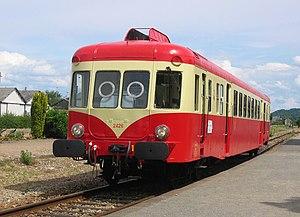
X2426 en Gare de Pont-Audemer
Les X 2400 sont une série d' autorails monocaisse de la SNCF. Les XABDP 2400, dits unifiés 600 ch, construits à 79 exemplaires en 1951 à 1955. Ils comportent 12 places de 1ʳᵉ et 56 de 2ᵈᵉ classe, avec une longueur de 27 m et sont capables d'atteindre une vitesse maximum de 120 km/h. Ces autorails ont la possibilité d'être attelés à des remorques ou couplés.
Le chemin de fer touristique Pontarlier-Vallorbe, également appelé Coni'fer, est un chemin de fer touristique, géré par une association loi de 1901, au départ de la gare des Hôpitaux-Neufs, dans le département français du Doubs, en région Franche-Comté, sur une section de 8 km de l'ancienne ligne à voie normale de Pontarlier à Vallorbe, canton de Vaud, Suisse. Les trains circulent de début juin à fin septembre et pendant certaines vacances scolaires.